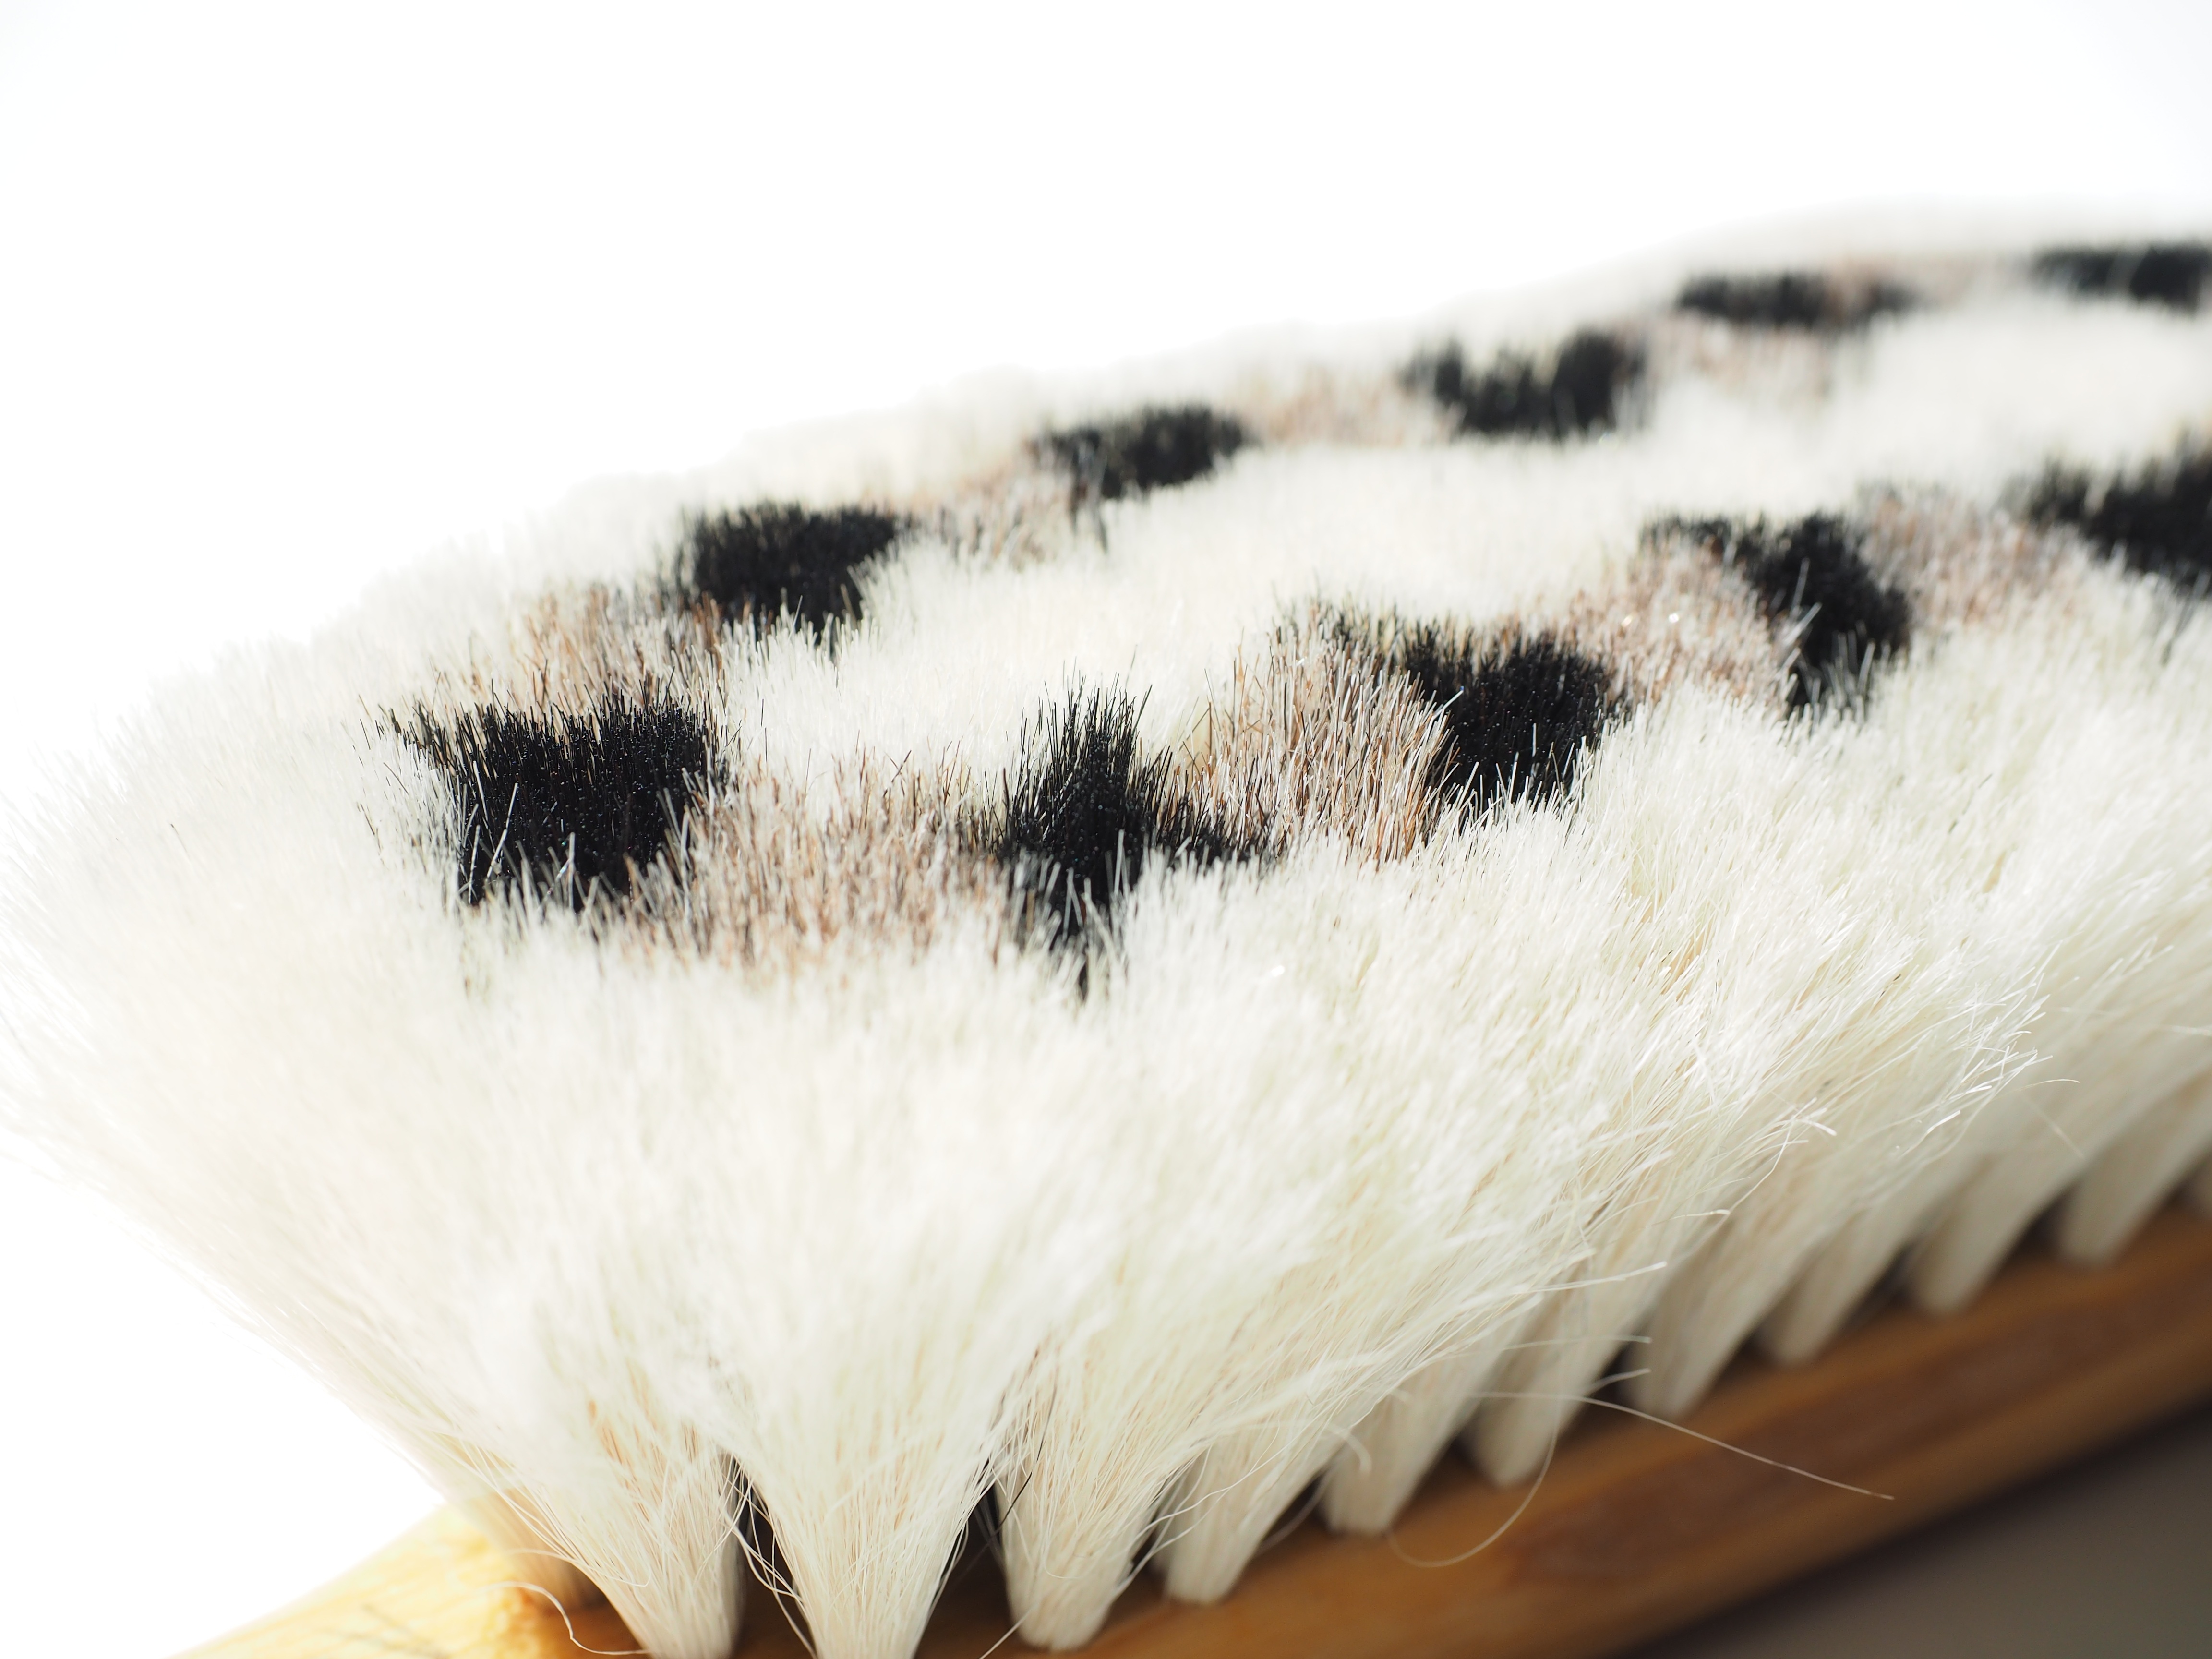
shoe, brush, fur, clean, material, wipe, bristles, make clean, feather duster, goat hair brush